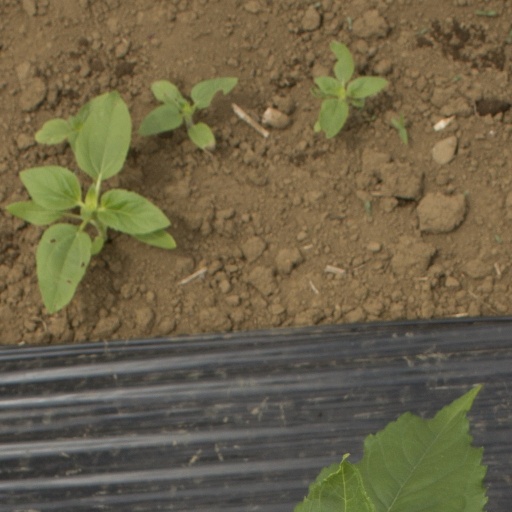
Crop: Jerusalem artichoke